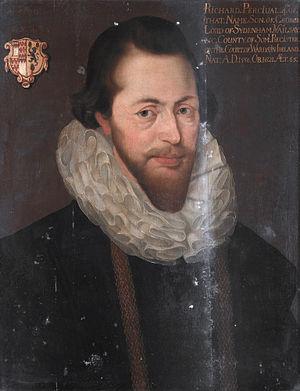
Richard Percivale, né en 1550 et mort en 1620, est un homme politique anglais, également connu comme hispaniste et lexicographe. Il est l'auteur d'une grammaire espagnole en anglais, et d'un dictionnaire ; deux volumes repris dans sa Bibliotheca Hispanica en 1591; son œuvre est continué par John Minsheu qui écrit A Dictionary in Spanish and English.